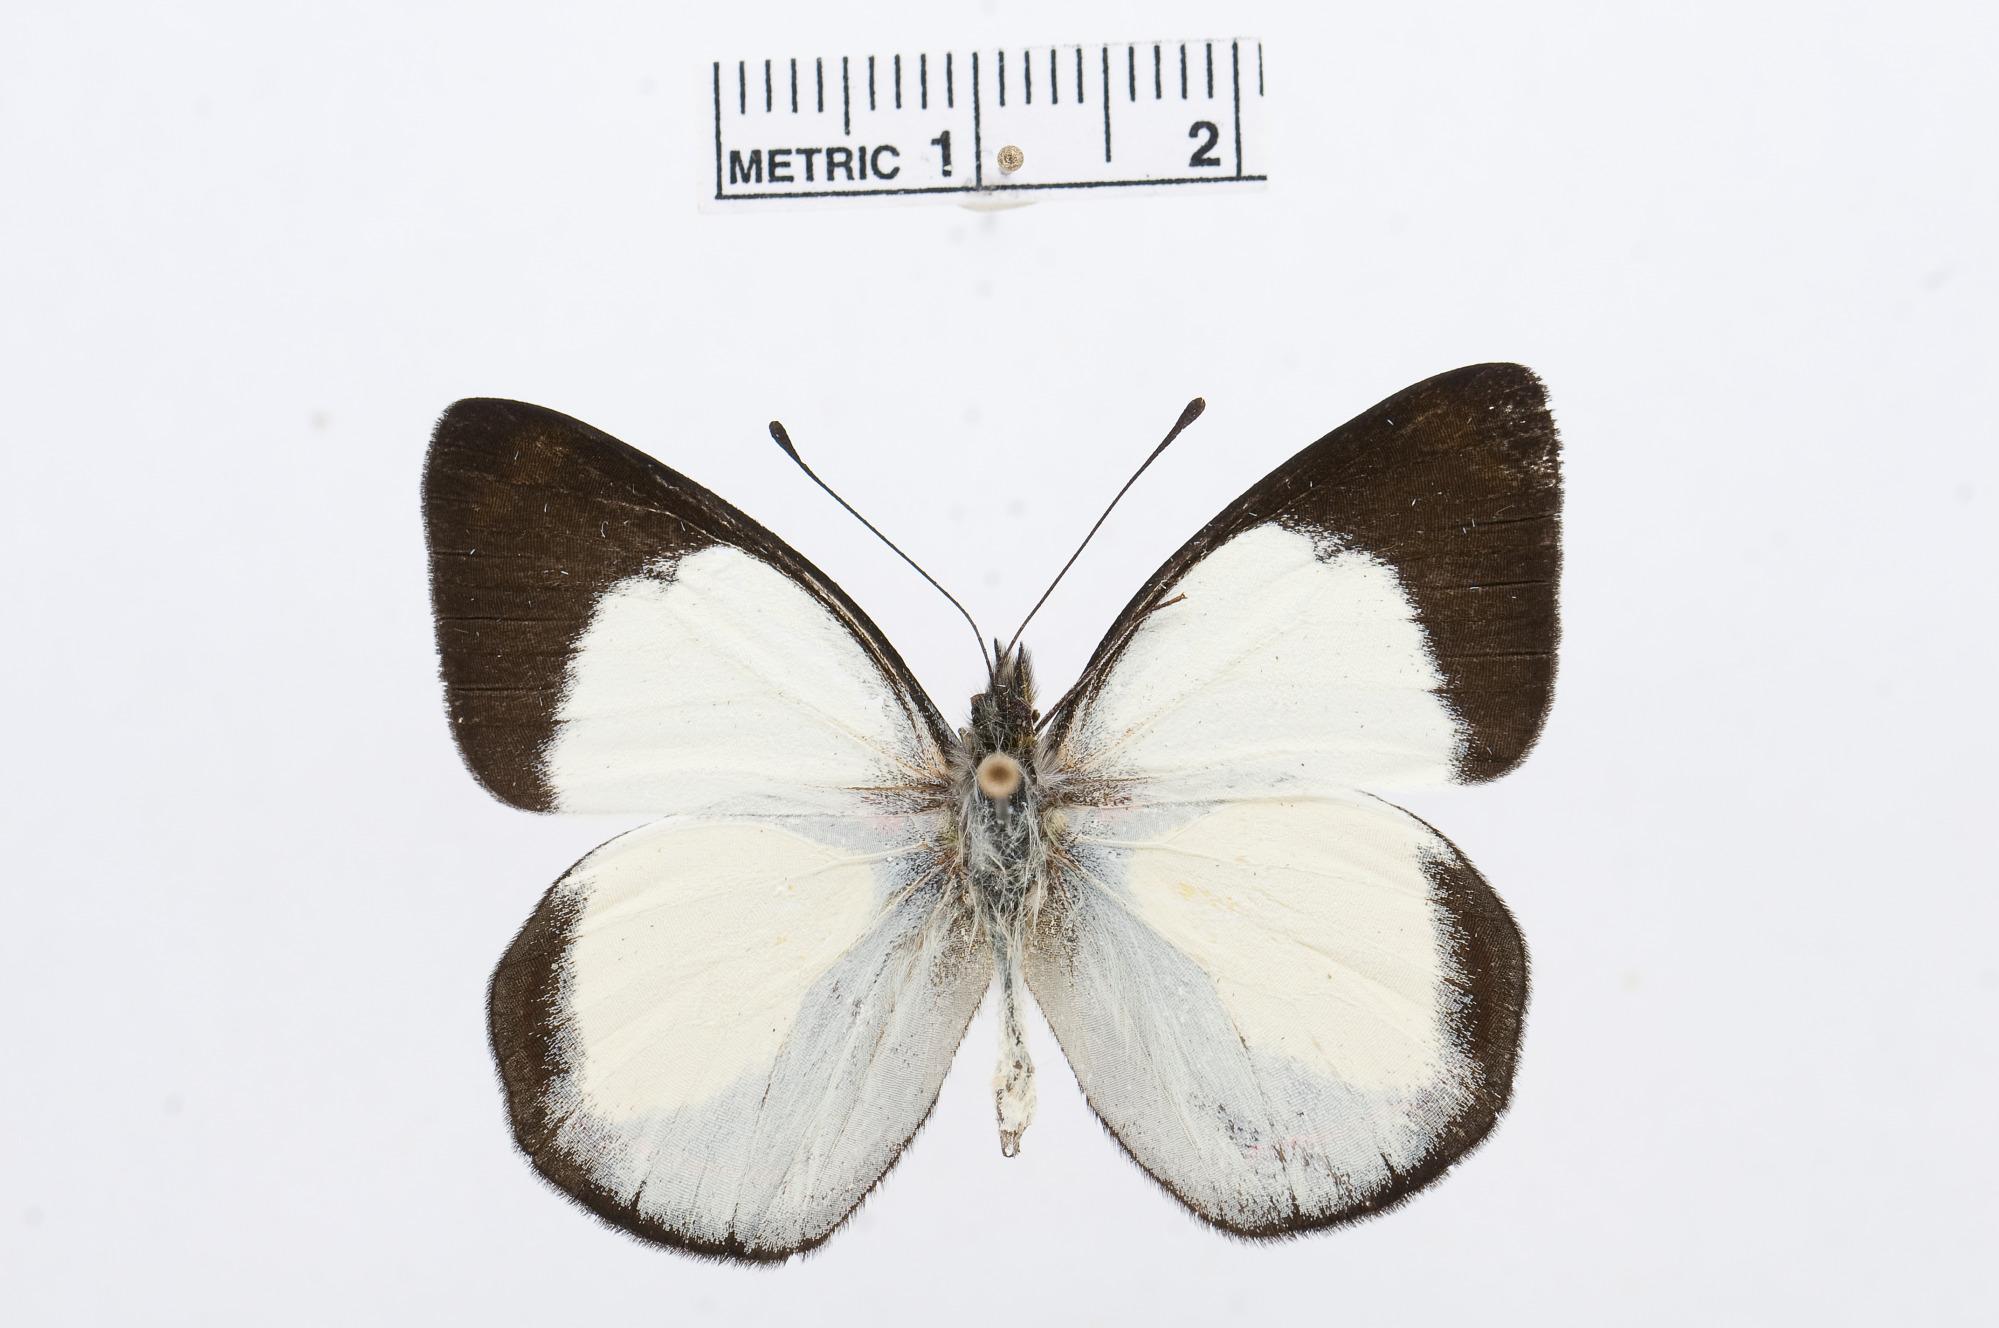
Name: Delias dixeyi
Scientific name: Delias dixeyi
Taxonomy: Animalia, Arthropoda, Hexapoda, Insecta, Lepidoptera, Pieridae, Pierinae